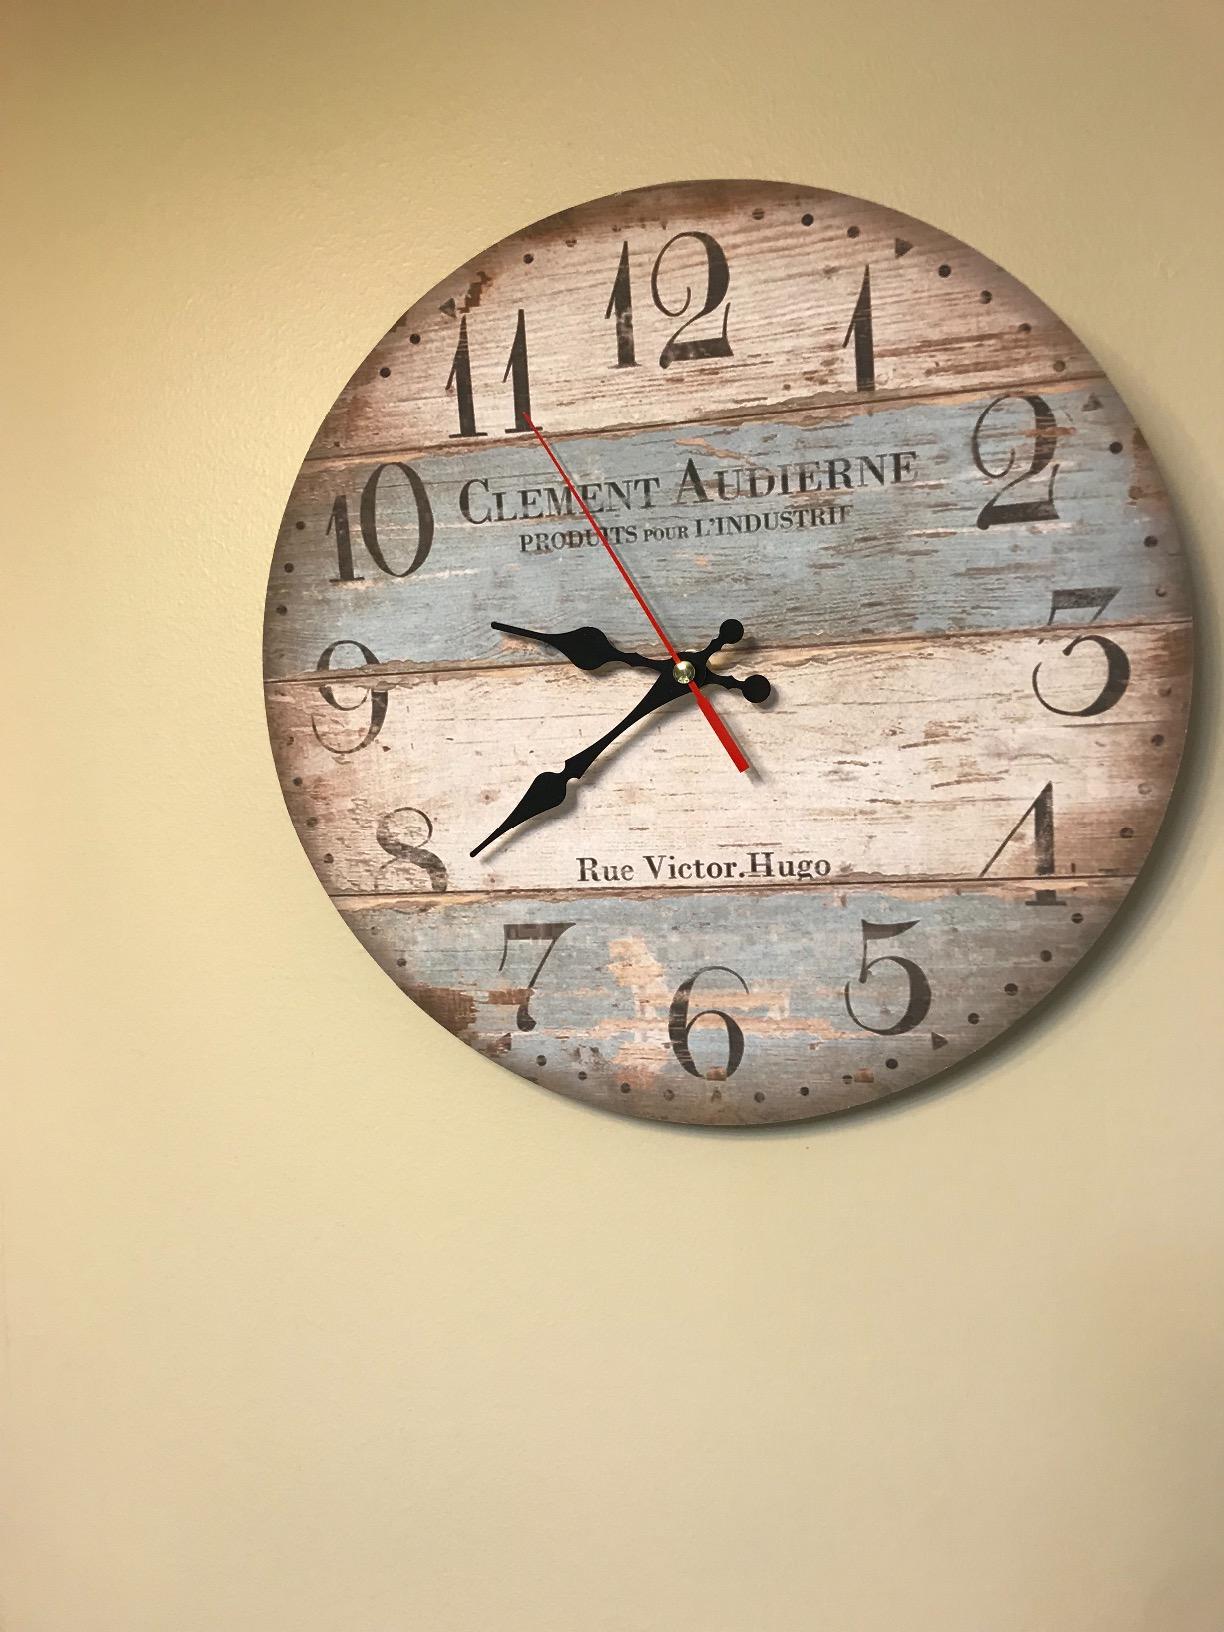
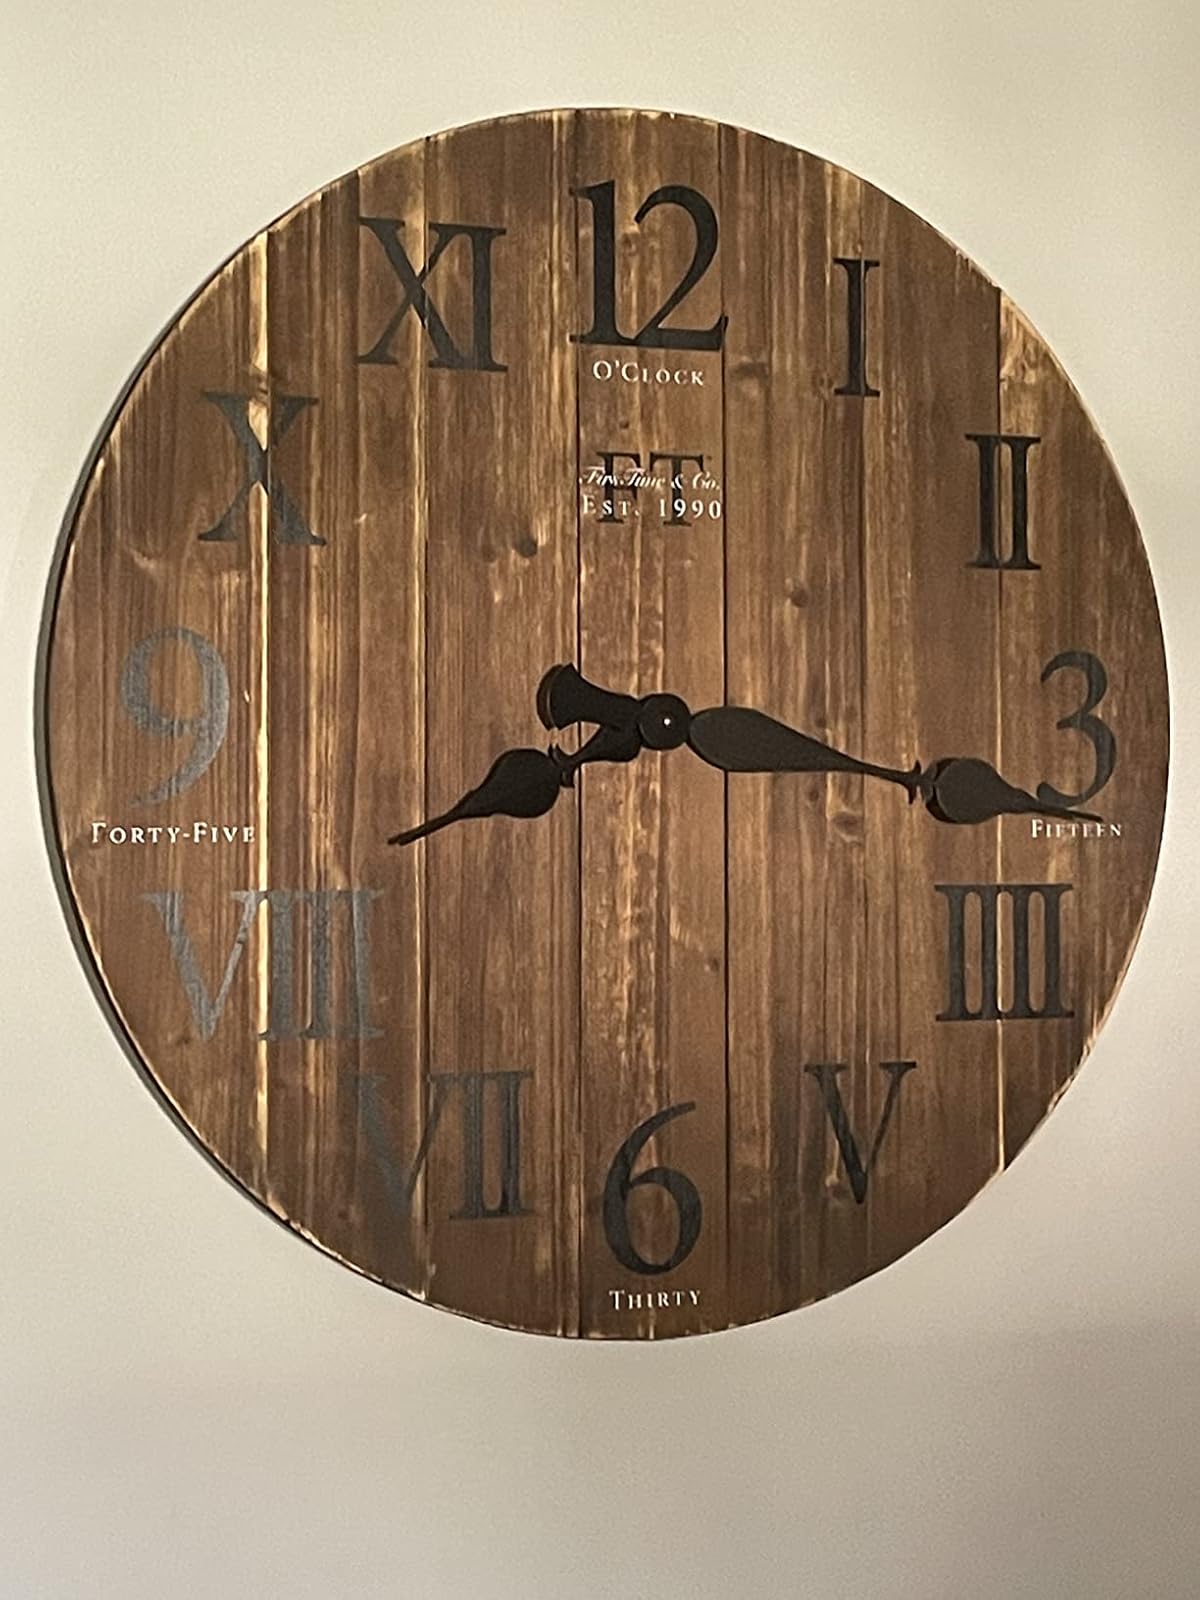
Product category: clock
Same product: no